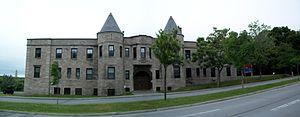
Caserne Côte-des-Neiges, 4185, chemin de la Côte-des-Neiges, Montréal. Manège des The Royal Canadian Hussars et du 2e régiment d'artillerie de campagne
The Royal Canadian Hussars (Montreal), littéralement « Les Hussards royaux canadiens », abrégé en RCH et souvent appelés simplement Hussars, sont un régiment de reconnaissance blindée de la Première réserve de l'Armée canadienne des Forces armées canadiennes. Il est stationné à Montréal au Québec et il fait partie du 34ᵉ Groupe-brigade du Canada. Il est formé de militaires volontaires travaillant à temps partiel. Depuis la création de l'unité, les volontaires du régiment ont participé à plusieurs conflits et missions de paix.
Cet article recense les lieux patrimoniaux de Montréal inscrit au répertoire des lieux patrimoniaux du Canada, qu'ils soient de niveau provincial, fédéral ou municipal.